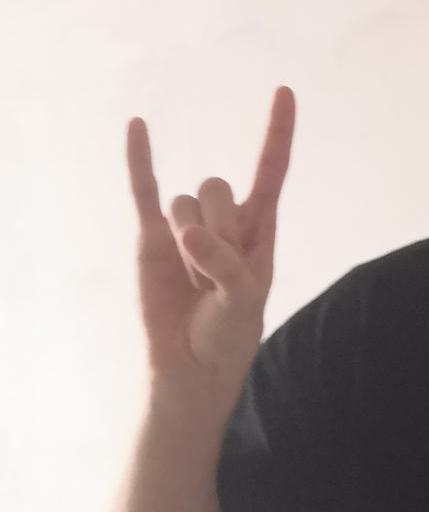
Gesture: rock